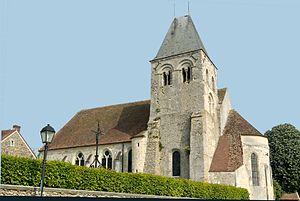
Église de Montlevon.
Montlevon est une commune française située dans le département de l'Aisne, en région Hauts-de-France.
Cet article recense les monuments historiques français classés en 1920.
Cet article recense les monuments historiques du sud de l'Aisne, en France.